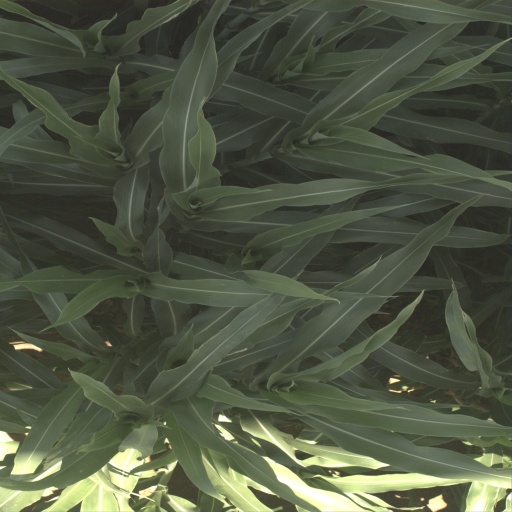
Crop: sorghum